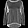
Label: Pullover